RS-25

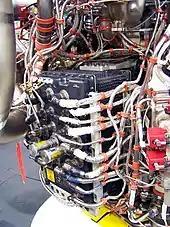
A black, rectangular box, with cooling fins mounted to its outer surface. Various tubes and wires project from the side of the box facing the camera, with the other side mounted to a complex of silvery plumbing. The box is nestled in amongst other wires and pieces of hardware, and some warning stickers are attached to the casing.

The engine's nozzle is long with a diameter of at its throat and at its exit. The nozzle is a bell-shaped extension bolted to the main combustion chamber, referred to as a de Laval nozzle. The RS-25 nozzle has an unusually large expansion ratio (about 69:1) for the chamber pressure. At sea level, a nozzle of this ratio would normally undergo flow separation of the jet from the nozzle, which would cause control difficulties and could even mechanically damage the vehicle. However, to aid the engine's operation Rocketdyne engineers varied the angle of the nozzle walls from the theoretical optimum for thrust, reducing it near the exit. This raises the pressure just around the rim to an absolute pressure between , and prevents flow separation. The inner part of the flow is at much lower pressure, around or less. The inner surface of each nozzle is cooled by liquid hydrogen flowing through brazed stainless steel tube wall coolant passages. On the Space Shuttle, a support ring welded to the forward end of the nozzle is the engine attach point to the orbiter-supplied heat shield. Thermal protection is necessary because of the exposure portions of the nozzles experience during the launch, ascent, on-orbit and entry phases of a mission. The insulation consists of four layers of metallic batting covered with a metallic foil and screening.